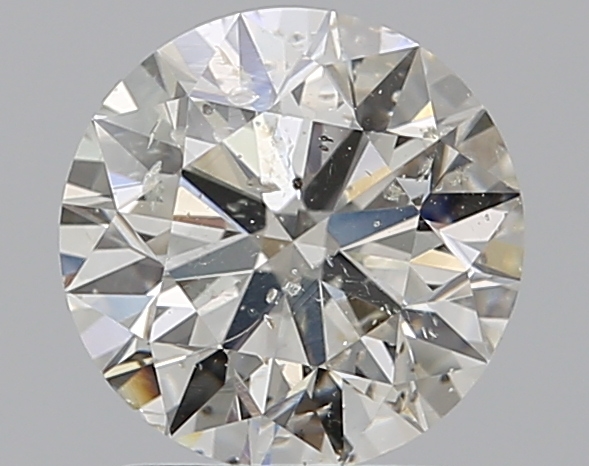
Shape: round
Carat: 1.5
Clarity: SI2
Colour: I
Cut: EX
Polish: EX
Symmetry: EX
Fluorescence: SL
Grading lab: IGI
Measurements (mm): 7.31 x 7.27 x 4.55